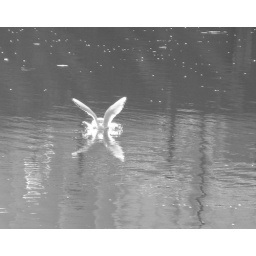
bird in the water